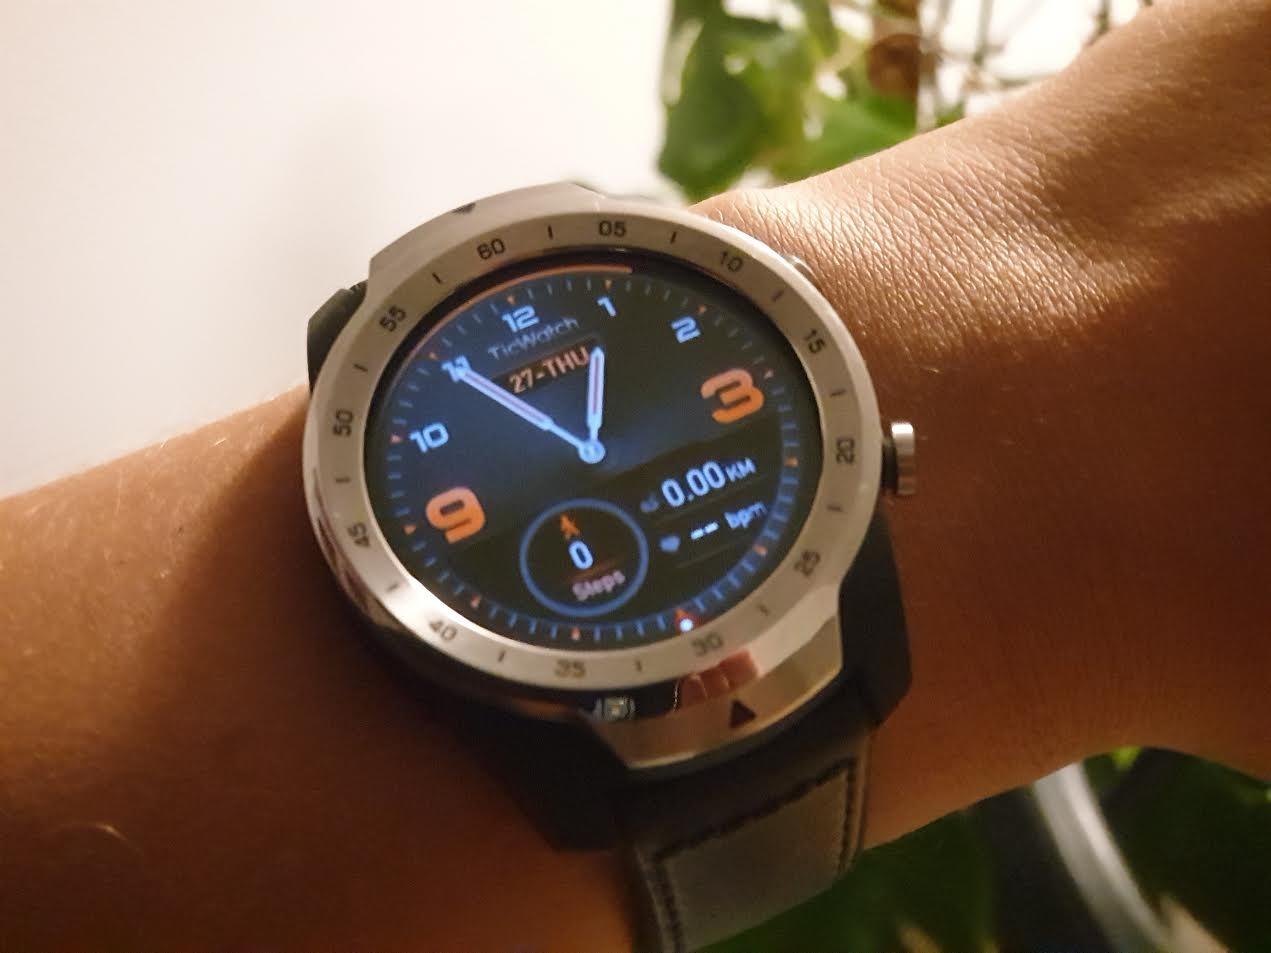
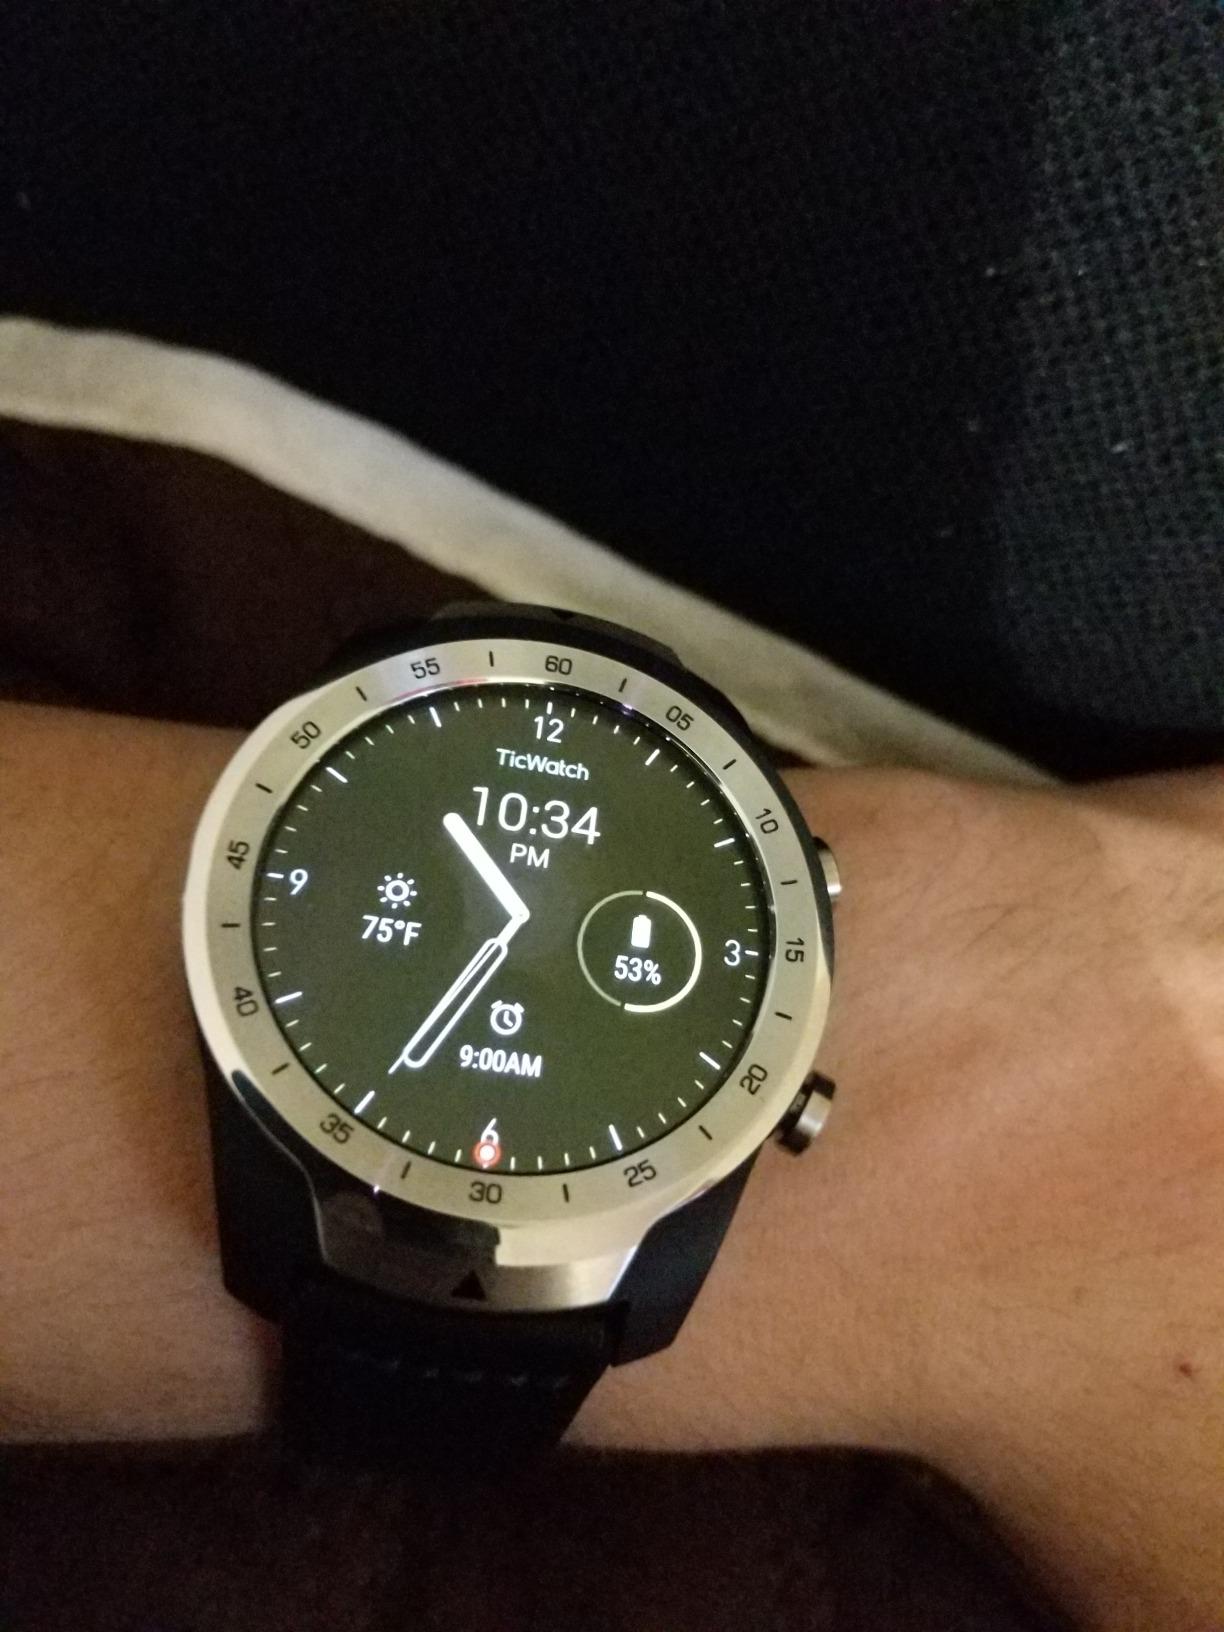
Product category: smartwatch
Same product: yes